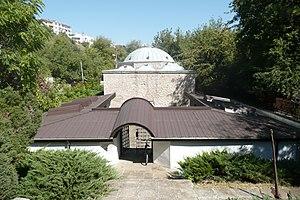
Kavarna est une ville de le nord-est de la Bulgarie sur la mer Noire.